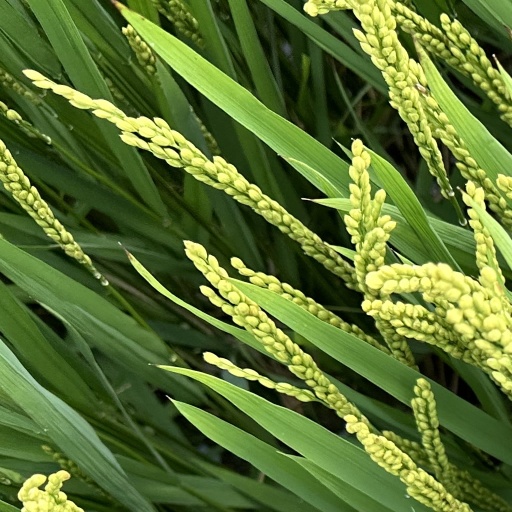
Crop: rice